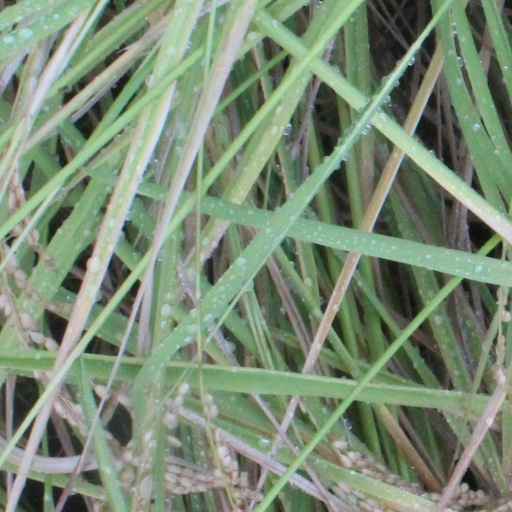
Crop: rice